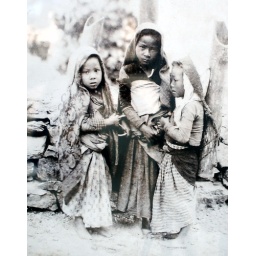
darjeeling girls in 1920 carrying water in bamboo vessels